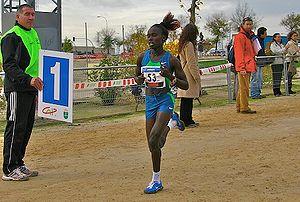
Vivian Cheruiyot est une athlète kényane, spécialiste des courses de fond, double championne du monde du 5 000 mètres et du 10 000 mètres, championne olympique sur le 5 000 mètres.